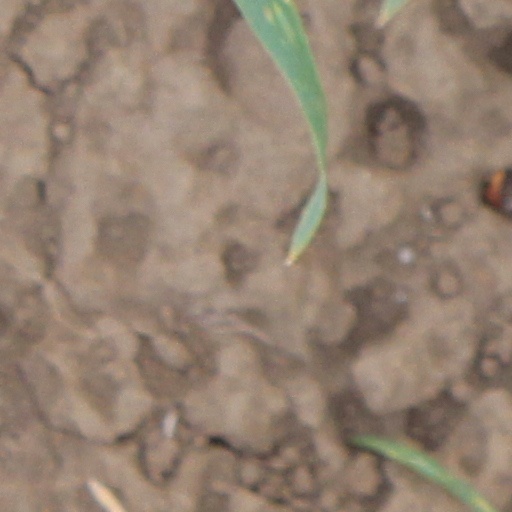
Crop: wheat